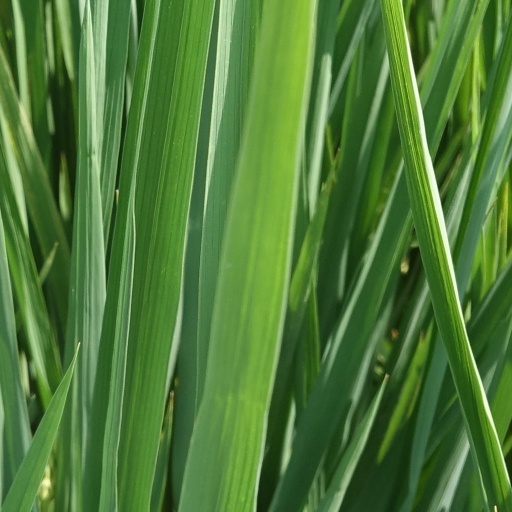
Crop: rice